Prehistoric art

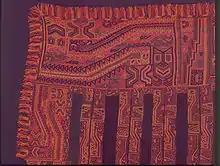
A Paracas Mantle dating from 200 CE

The ancient Olmec "Bird Vessel" and bowl, both ceramic and dating to circa 1000 BC as well as other ceramics were produced in kilns capable of exceeding approximately 900 °C. The only other prehistoric culture known to have achieved such high temperatures is that of Ancient Egypt.